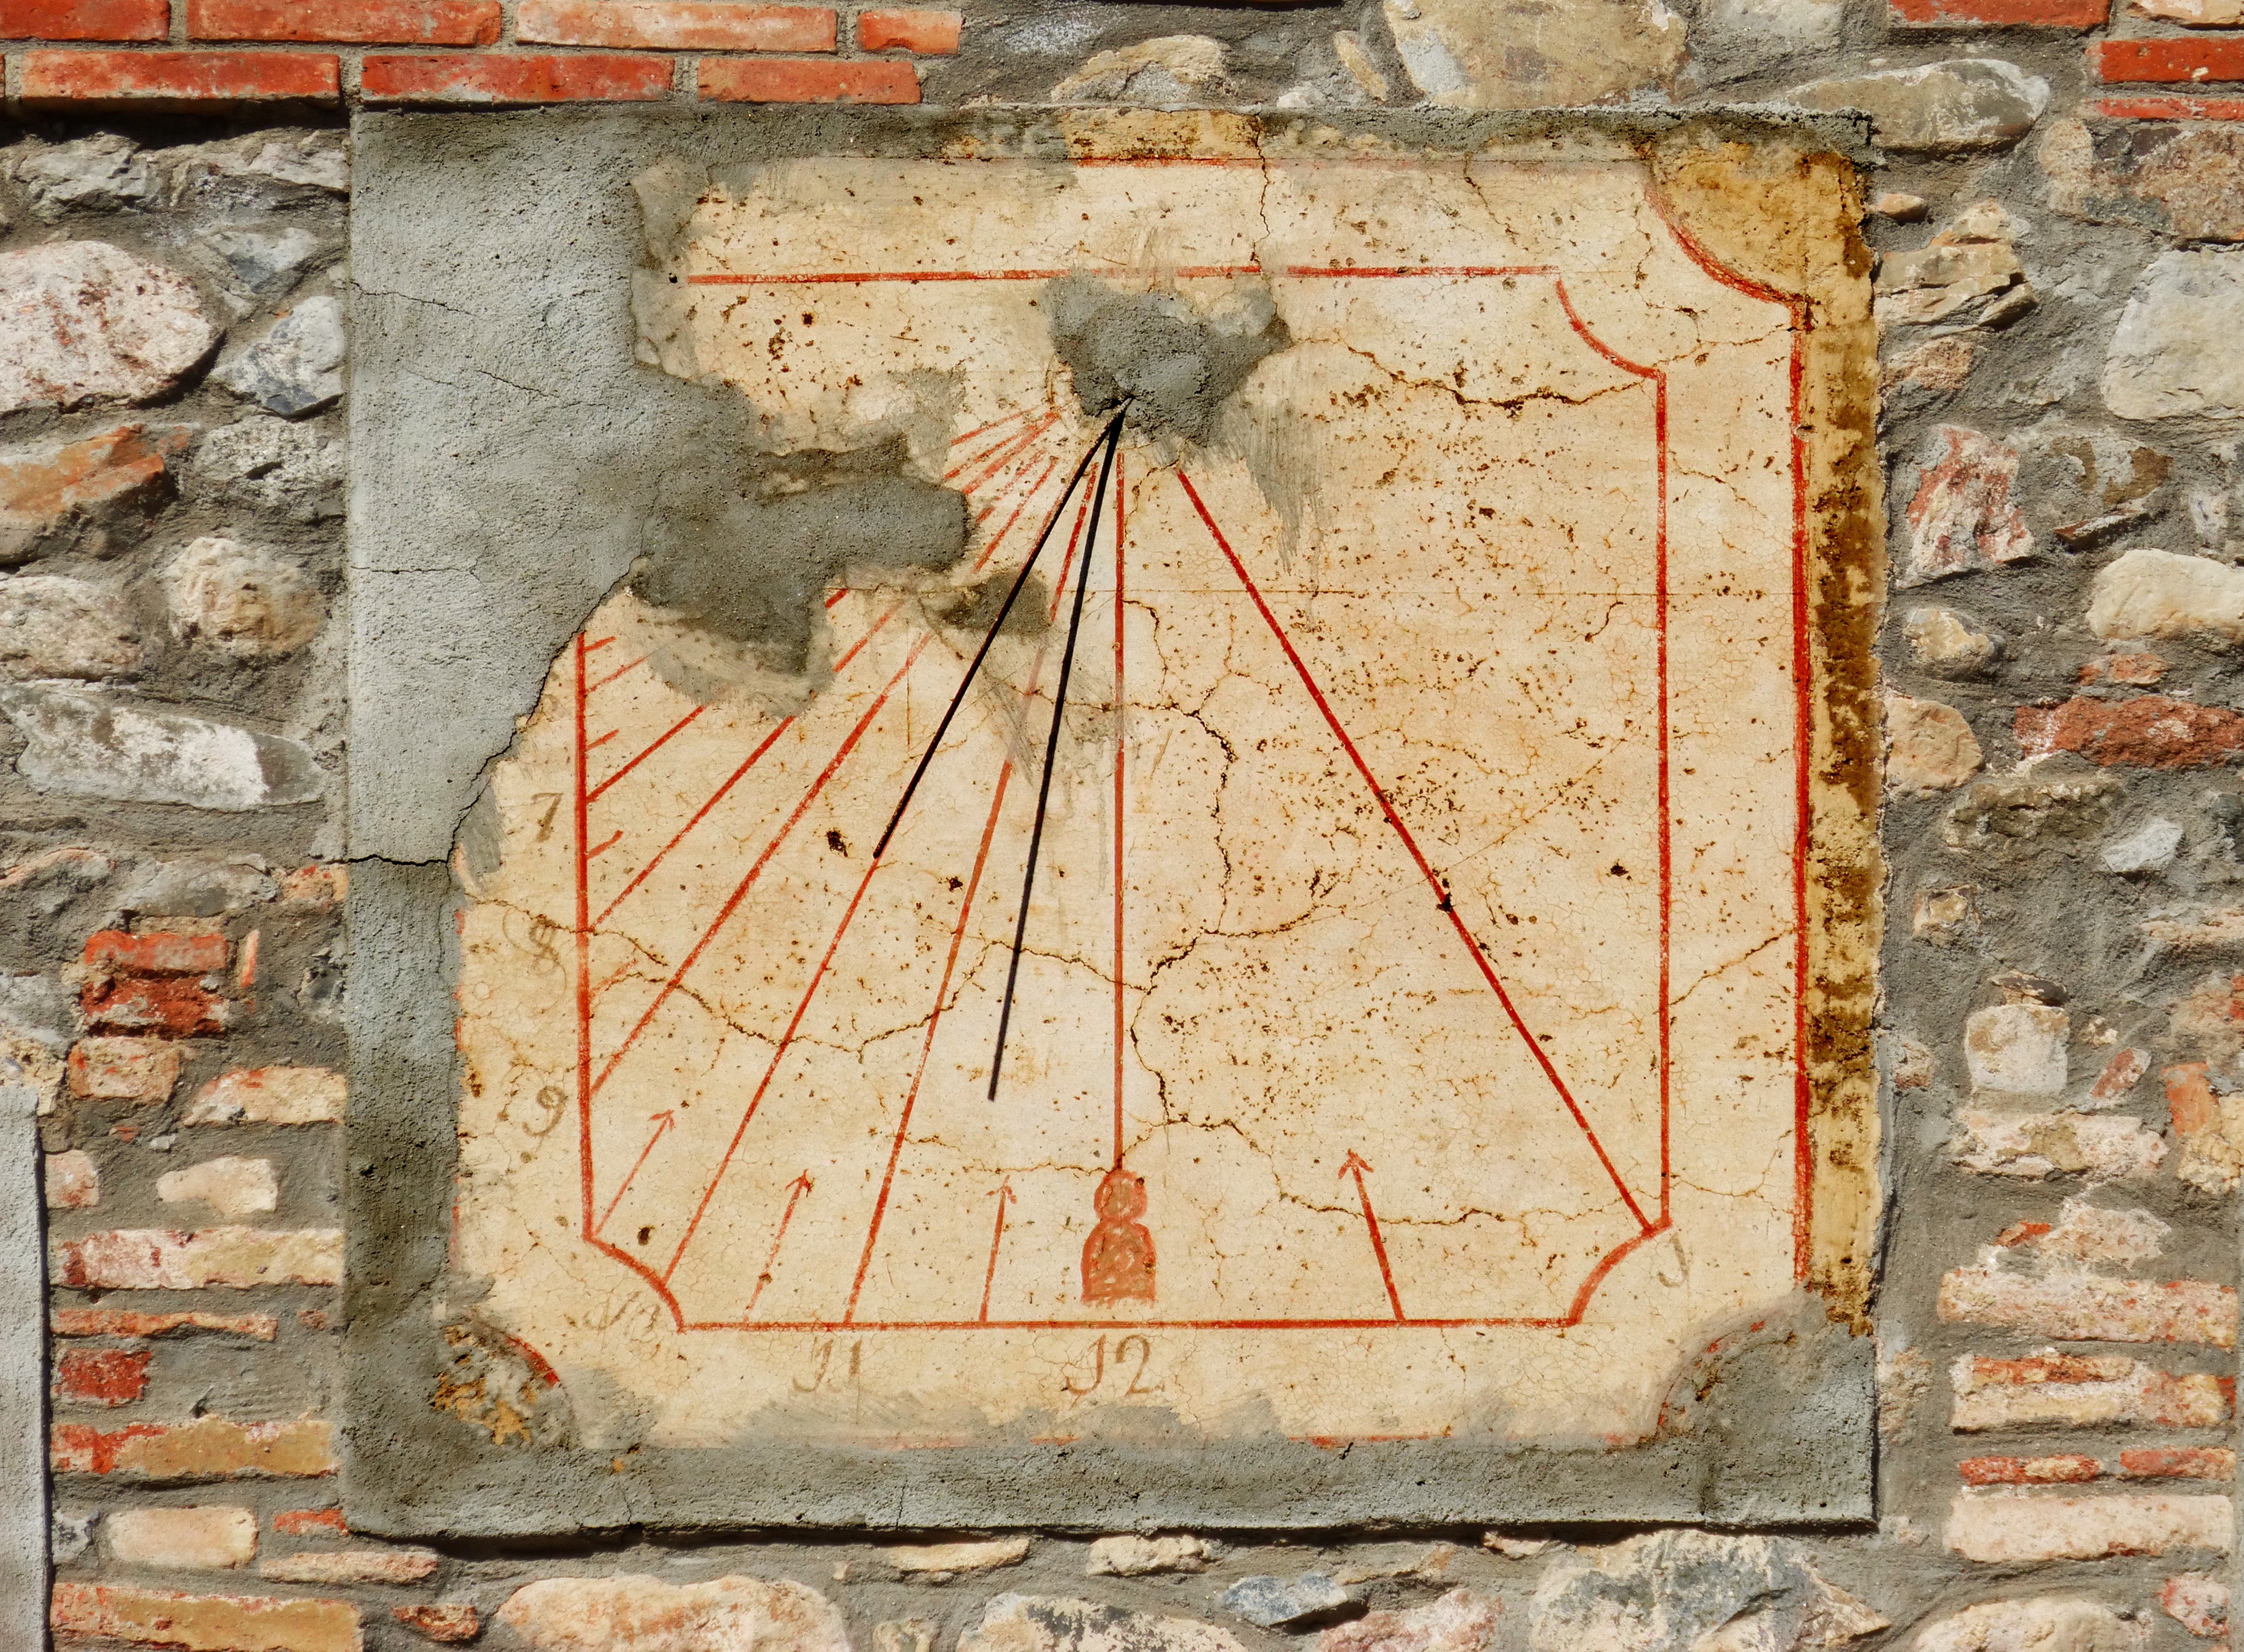
wood, old, wall, tool, brick, farmhouse, carving, brickwork, middle ages, sundial, ancient history, measuring instrument